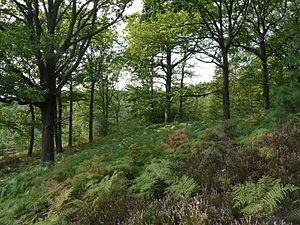
Foret de Rambouillet , Ile de France
Le Chêne rouvre ou Chêne sessile, parfois appelé Chêne à trochets, Chêne des pierriers, Chêne mâle ou Chêne noir est une espèce d'arbres des forêts des régions tempérées de l'hémisphère nord de la famille des Fagacées. On le connaît sous différentes appellations : drille, drillar, durelin.
La forêt de Rambouillet ou forêt d’Yveline, située dans le sud du département des Yvelines, est un des principaux massifs forestiers d'Île-de-France. Il s'agit d'un espace boisé de 200 km², dont 14 550 ha de forêt domaniale, qui s'étend sur le territoire de 29 communes. Le peuplement est constitué principalement de chênes, à hauteur de 68 %, et de résineux pour 25 %. Ce massif comporte des étangs, des zones rocheuses, des étendues de sable, des vallons et des cascades. Une partie de la forêt se trouve dans le parc naturel régional de la haute vallée de Chevreuse.